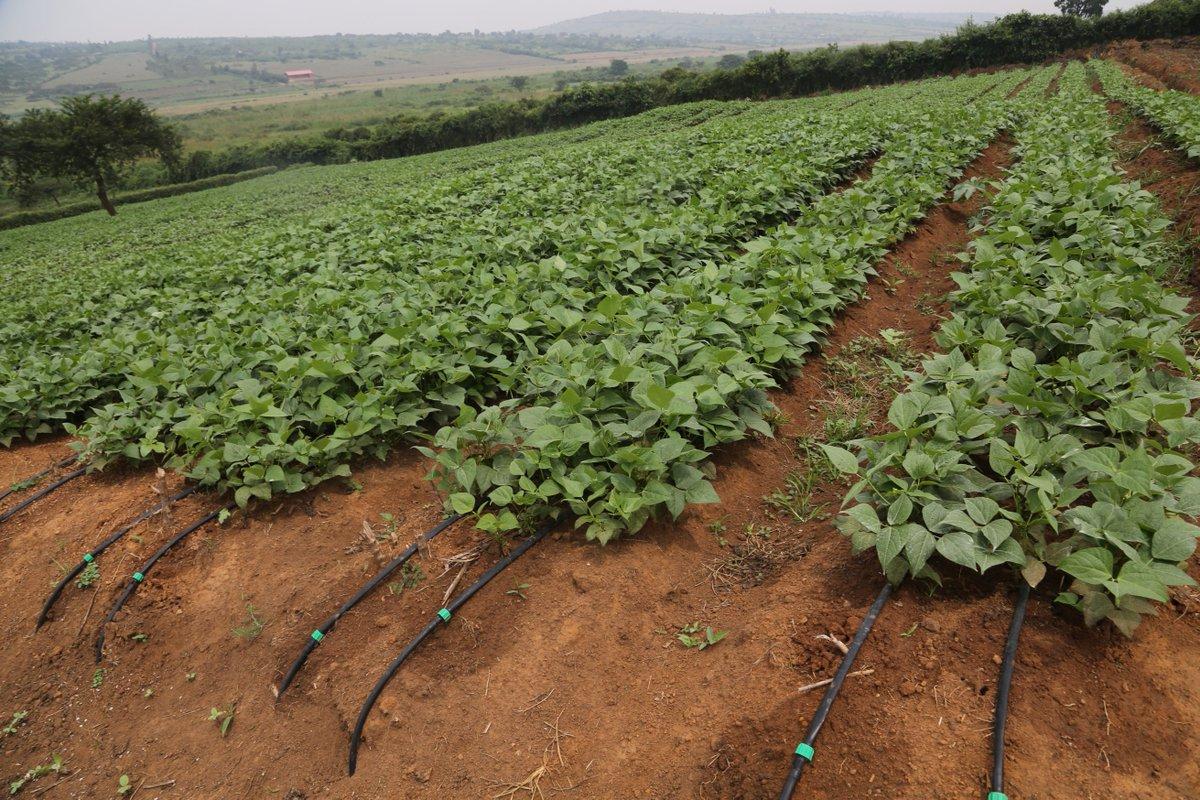
Shamba kubwa lenye mimea ya kijani ambayo imepandwa kwa mistari ya kupendeza. Mimea hii inaonekana kuwa katika hali nzuri ya ukuaji na shamba hili lina tumia mfumo wa umwagiaji wa madonge. Mabomba meusi ya umwagiliaji yamewekwa katika ya mistari ya mimea.